Question: What in the distance is tall and green?
Tambaya: Menene a nesa dogo kuma kore?
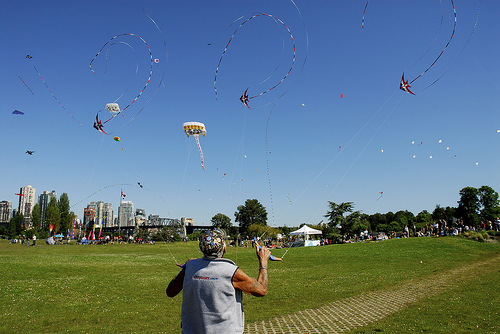
Answer: Trees.
Amsa: Bishiyu.